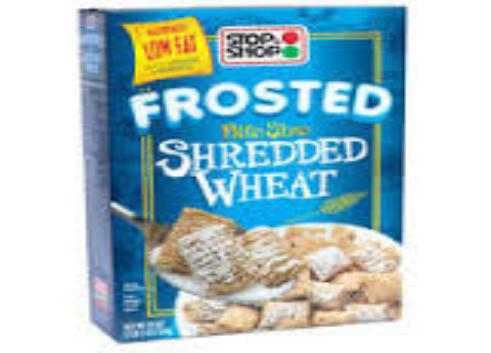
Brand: Frosted Shredded Wheat
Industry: Food